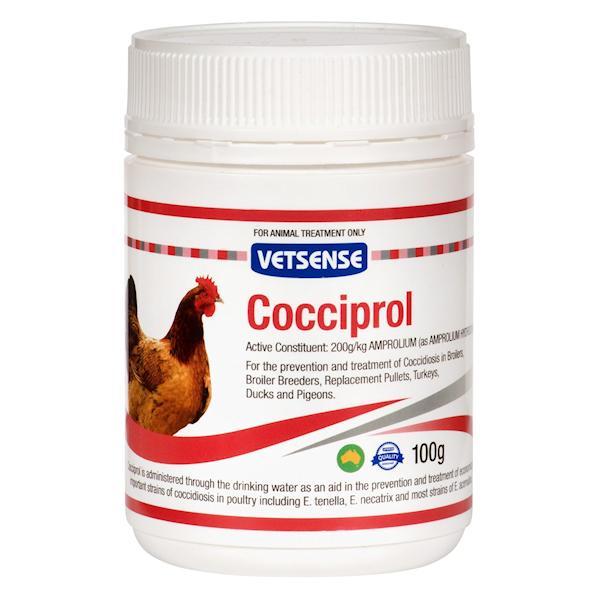
Kifungashio cha rangi nyeupe chenye maandishi kwa ''cyprus'' na picha ya kuku ni mfano wa dawa za mifugo zinazopatikana kwenye maduka ya pembejeo za kilimo na dawa za mifugo. Dawa hizo hutumika kama kinga na tiba ya magonjwa ya nyama naonyeshwa umuhimu wa kutumia mifugo kwa njia bora ili kuhakikisha afya na ustawi wao.